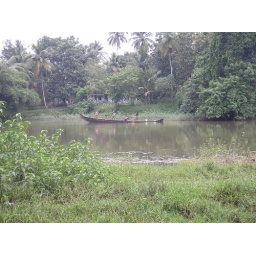
A boat in the river